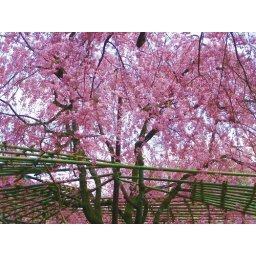
Standing under the flower tree as if the sky turns into pink